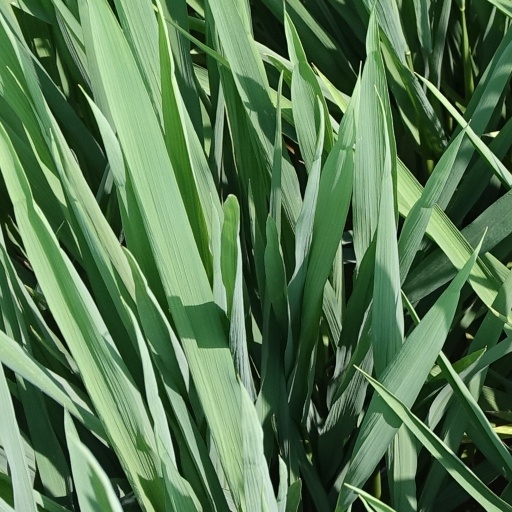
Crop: rice